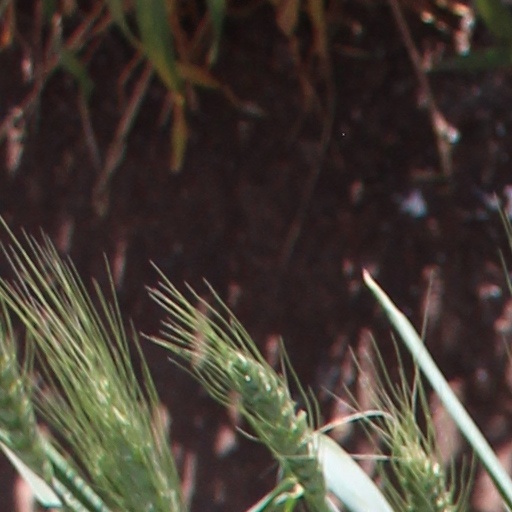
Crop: wheat